Orpington railway station

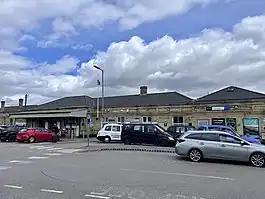
The station main entrance off Crofton Road in 2023

Orpington railway station is on the South Eastern Main Line, serving the town of Orpington in the London Borough of Bromley, south-east London. It is down the line from London Charing Cross and is situated between and stations. It is in Travelcard Zone 6.